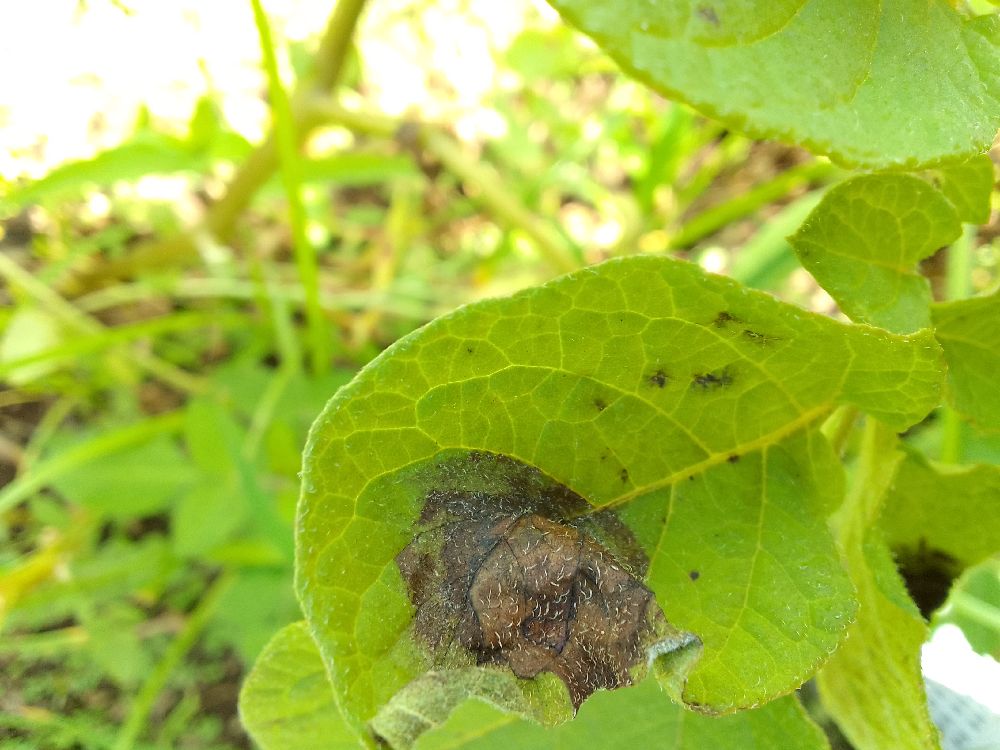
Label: Late blight